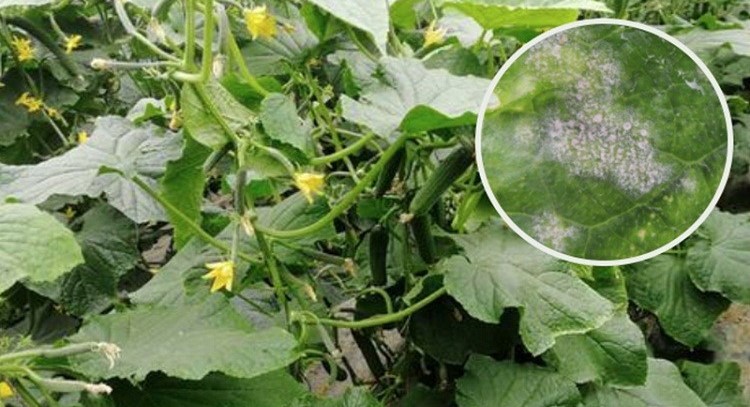
Plant: Cucumber
Disease: cucumber powdery mildew